Exeter City F.C.'s 1914 tour of South America

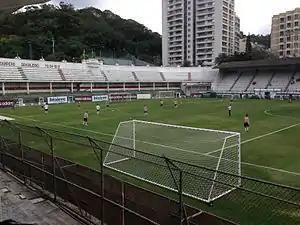
Exeter City warming up at Estádio das Laranjeiras ahead of their pre-season friendly against Fluminense U23s in 2014.

On 26 July 2013, it was announced that City would play a friendly match against Fluminense in July 2014 to commemorate the centennial of the Brazil national team's first ever game. Talking about the trip, then club captain Scot Bennett said: